Oakland Terminal Railway

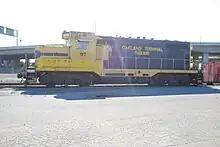
Oakland Terminal Railway 97, the railroad's only locomotive.

The Oakland Terminal "Railroad" was the predecessor of the Oakland Terminal Railway. The Railroad was formed in 1935 by the Railway Realty & Equipment Company, Ltd. to handle the Key System's freight customers. The Railroad operated over Key System's A, B, and C lines and the Key System's freight-only tracks on 26th Street and along the waterfront. In 1943 the Key System sold the Oakland Terminal Railroad to the Western Pacific and the Santa Fe Railway. The Oakland Terminal Railroad was renamed the Oakland Terminal Railway. Because it operated over some of the Key System, some of the switching was performed by electric locomotives. The company acquired a controversial franchise to operate street running on Union Street in 1953, allowing the freight interchange directly between the two parent companies' lines.